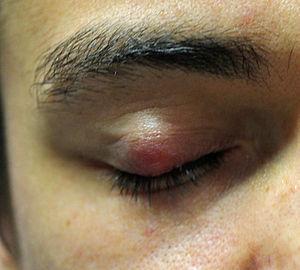
Chalazion sur un oeil droit.
Le chalazion, ou hordéole interne, est l'inflammation et l'enkystement d'une ou plusieurs glandes de Meibomius au niveau de la paupière. Le chalazion forme une petite boule de consistance ferme située sous la peau et pouvant être douloureuse. Il se forme lorsque le petit canal qui draine une glande de Meibomius se bouche.